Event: Nepal Earthquake
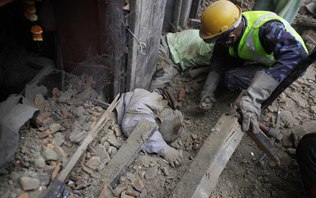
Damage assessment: damage